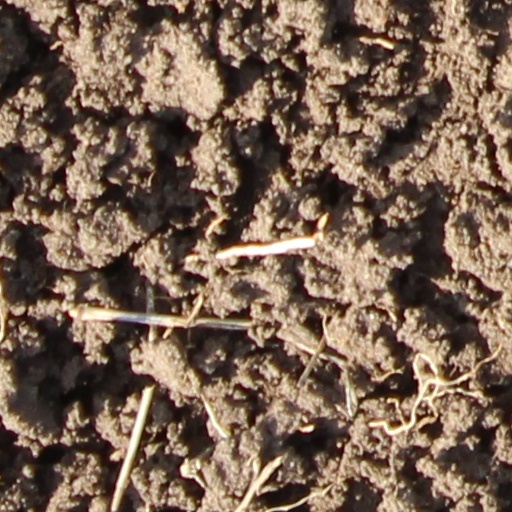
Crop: wheat